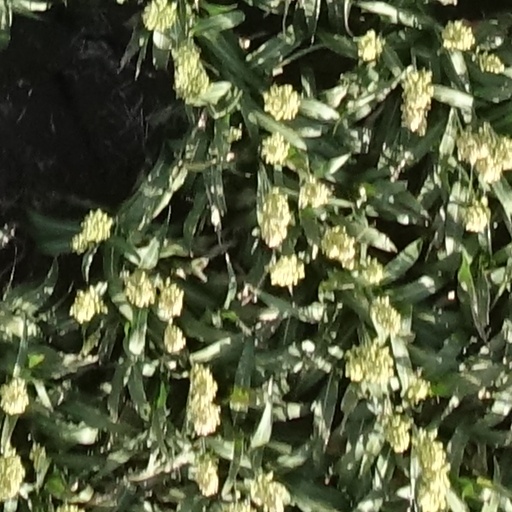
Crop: sorghum